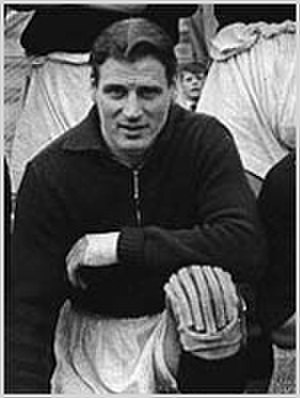
Gustav Sjöberg
Ivar Gustaf Albert Sjöberg var en svensk fodboldspiller.